1. FC Nürnberg

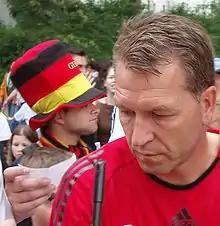
Supporters voted Andreas Köpke (pictured) as the club's greatest ever goalkeeper.

The post-war period began with the club being integrated into the Oberliga Süd, one of the five top divisions in West-Germany at the time. Nürnberg won this league six times until 1963, winning the national championship in 1948. In 1961, 1. FCN captured their eighth national title and appeared in a losing effort in the following year's final. Some consolation was to be had in the team capturing its second DFB-Pokal in 1962. The club's strong play made it an obvious choice to be amongst the 16 teams selected to participate in the Bundesliga, Germany's new professional football league formed in 1963. "Der Club" played as a mid-table side through the league's early years until putting on a dominating performance in 1968, in which it sat atop the league table from the fifth week of play on to the end of the season en route to its first Bundesliga title. It went on to become the first reigning champions to be relegated from the Bundesliga. This was a result of Max Merkel's decision to remove his championship-winning team of veterans – believing that they were too old – in favour of a dozen newcomers.